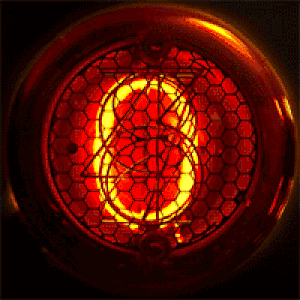
Nixie-rør
De ti cifre af et GN-4 nixie-rør.
Et nixie-rør er et specielt neonrør egnet som udlæsningsenhed af cifre eller anden information. Glasrøret indeholder en metalnet anode og adskillige katoder, formet som cifre eller andre symboler. Nixie-røret er faktisk en slags glimlampe men med flere katoder. Når en katode tændes omgives den af et orange lysskær. Røret er fyldt med gas ved lavt tryk, sædvanligvis neon og ofte med en lille smule kviksølv eller argon, i en Penning-blanding.